Juvenile court

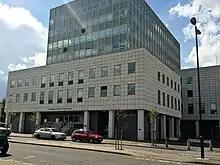
Youth Court Building in Camberwell

Juvenile court, also known as young offender's court or children's court, is a tribunal having special authority to pass judgements for crimes committed by children who have not attained the age of majority. In most modern legal systems, children who commit a crime are treated differently from legal adults who have committed the same offense. Juveniles have a lack of capacity for understanding their criminal acts, meaning they also have diminished criminal responsibility compared to their adult counterparts. In some states like California and Georgia, juvenile courts also have jurisdiction over dependency proceedings which involve determining whether a child has been abused or neglected by their parent or legal guardian and needs state intervention to protect them from further harm.